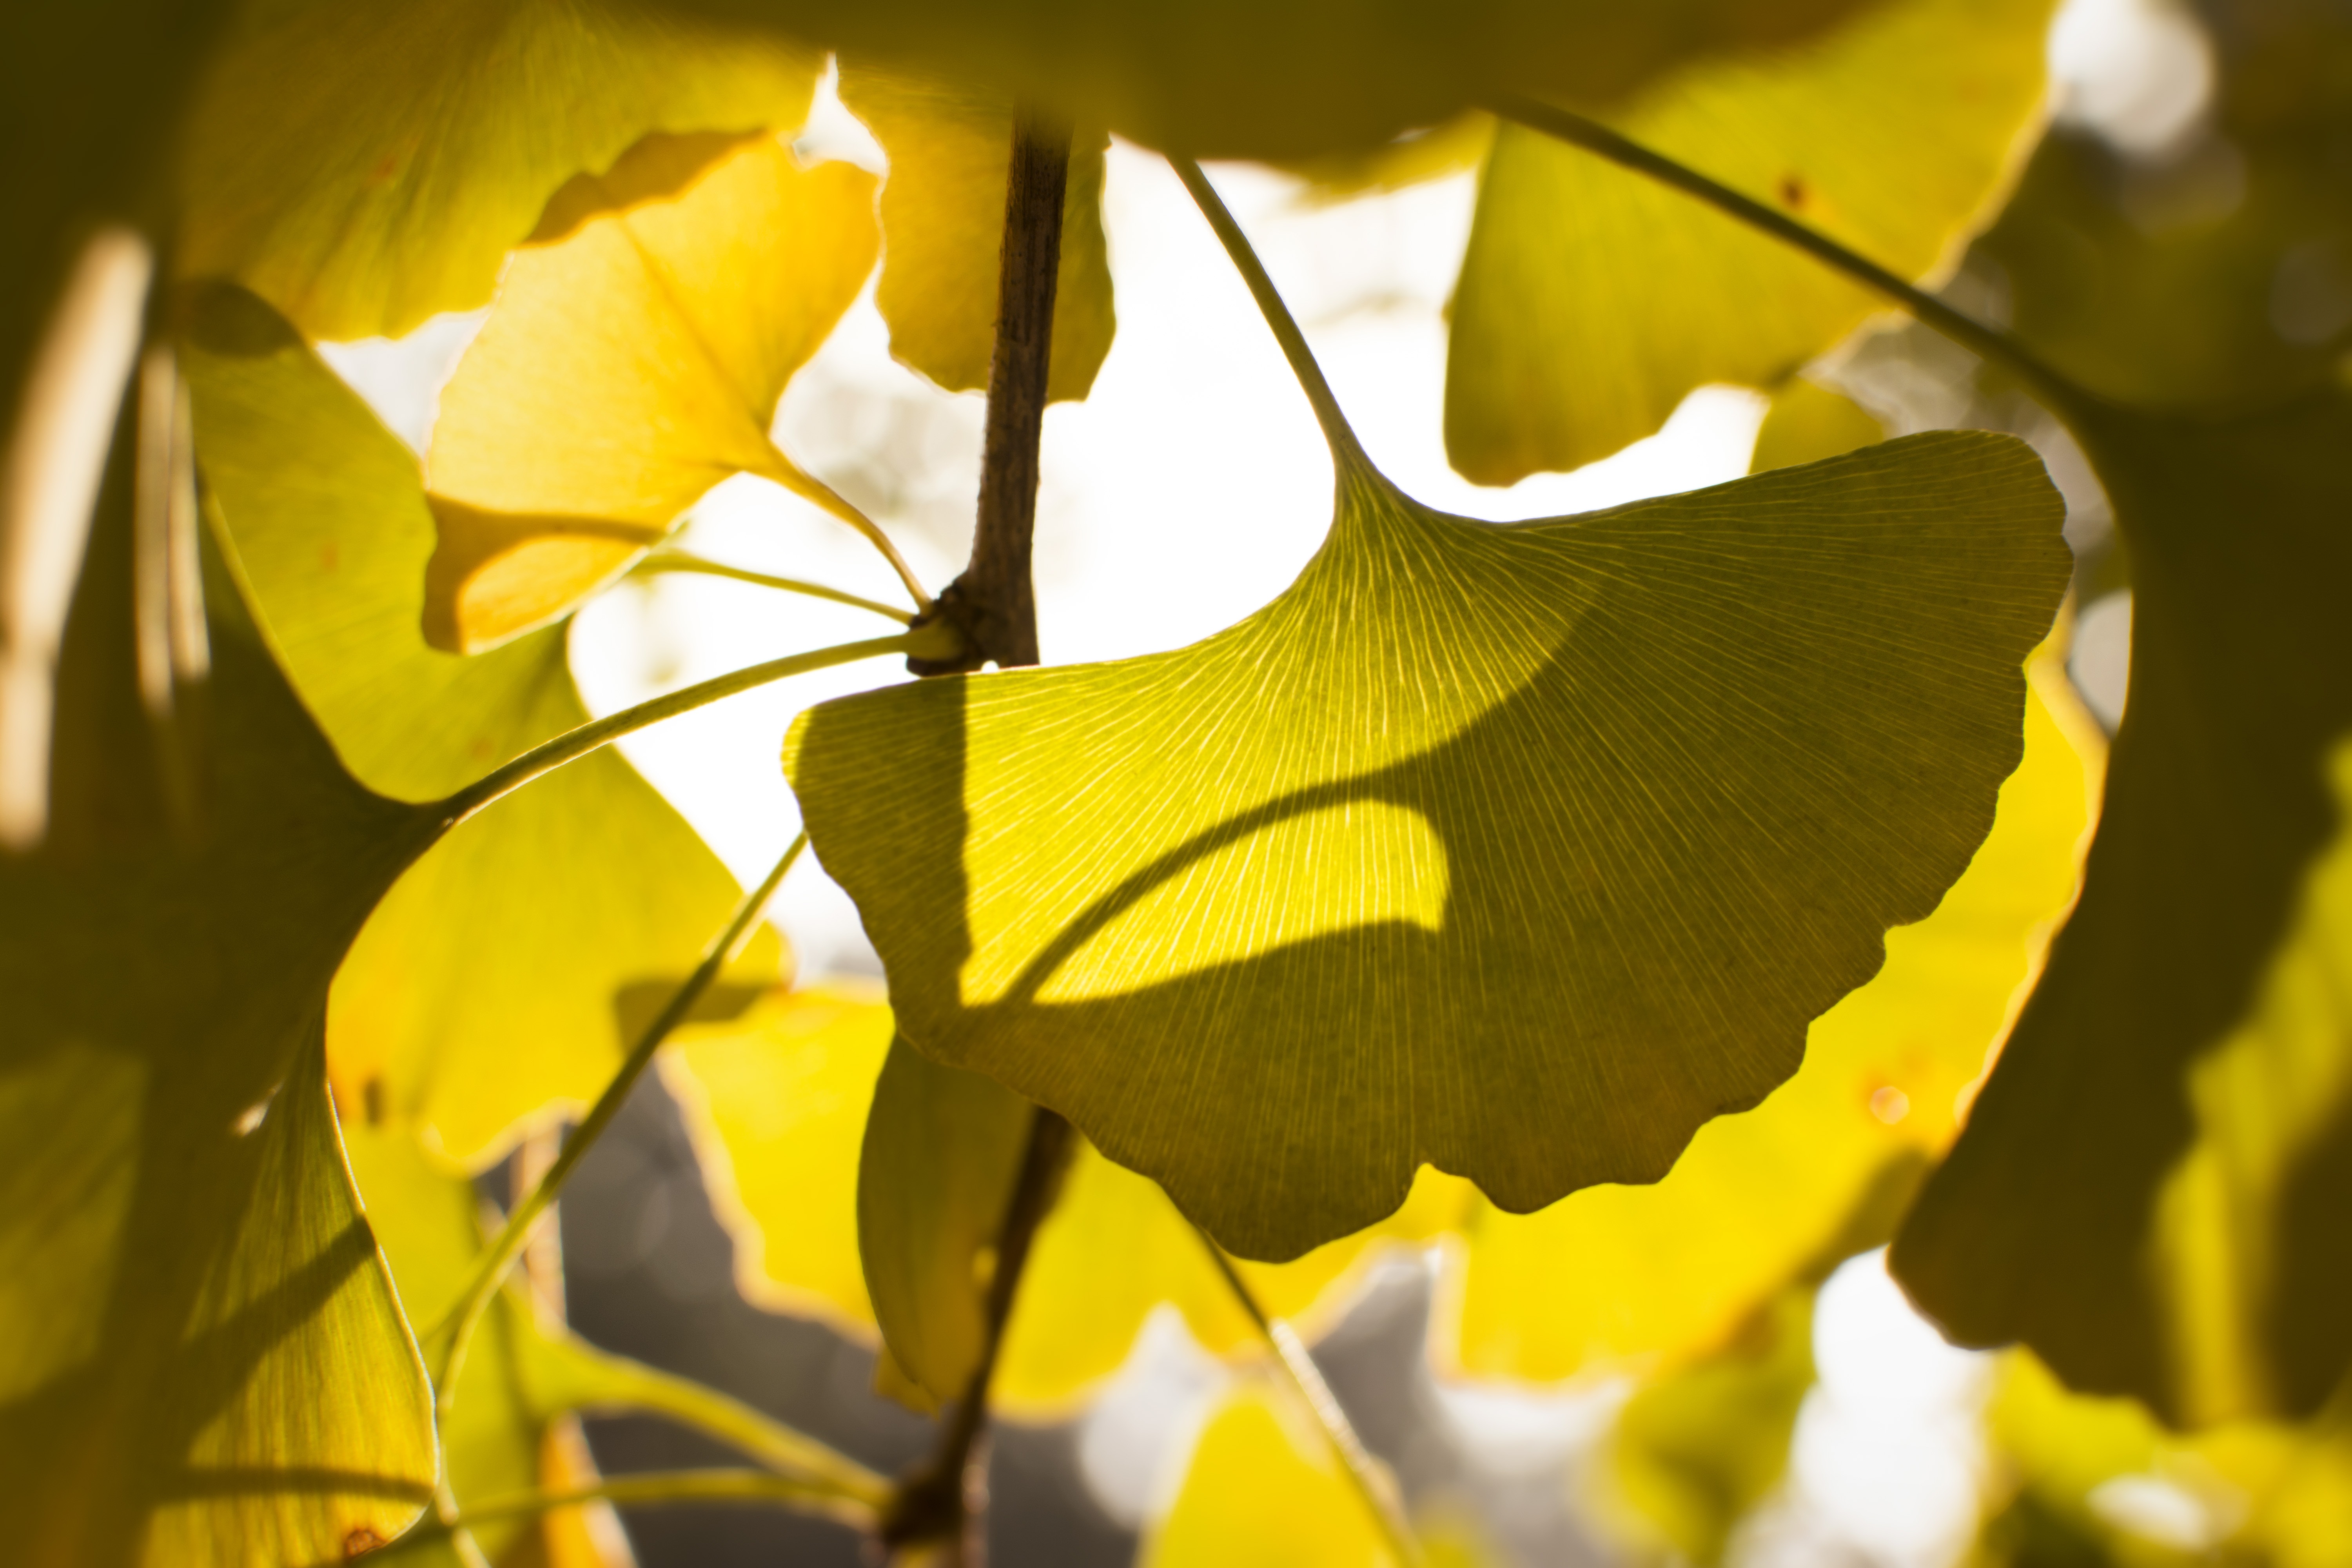
tree, nature, branch, light, plant, sunshine, sunlight, leaf, flower, green, autumn, botany, yellow, flora, season, close up, gold, backlighting, ginkgo, macro photography, flowering plant, maidenhair tree, plant stem, woody plant, land plant